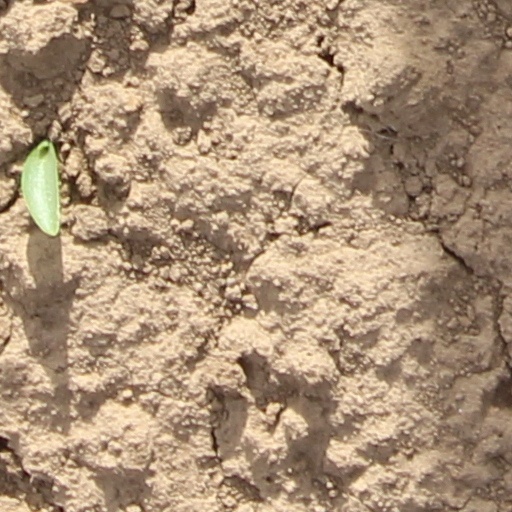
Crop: wheat